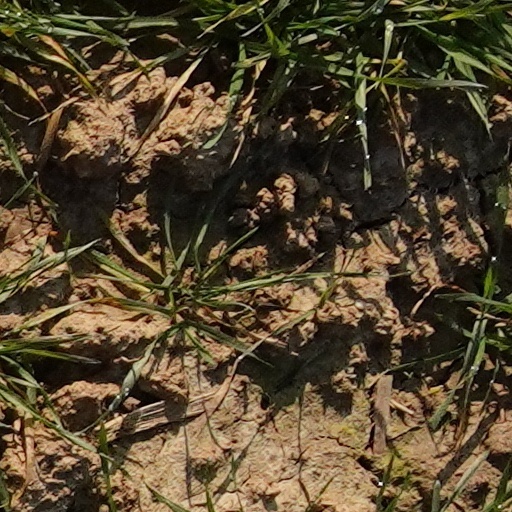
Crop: wheat